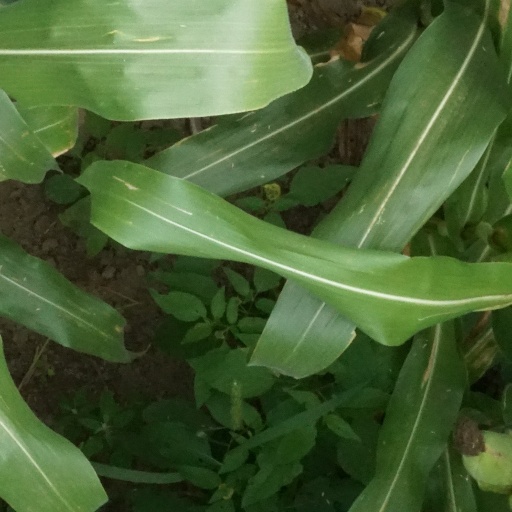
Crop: maize; corn